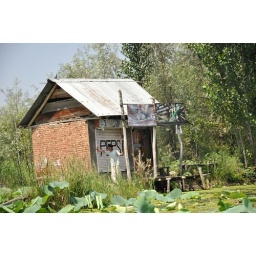
This shop in the lake is only accessible by boat